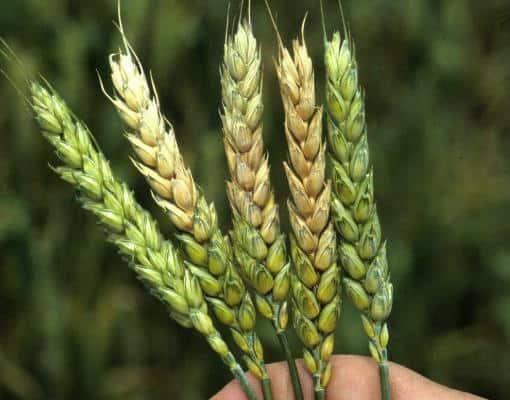
Plant: Wheat
Disease: wheat head scab